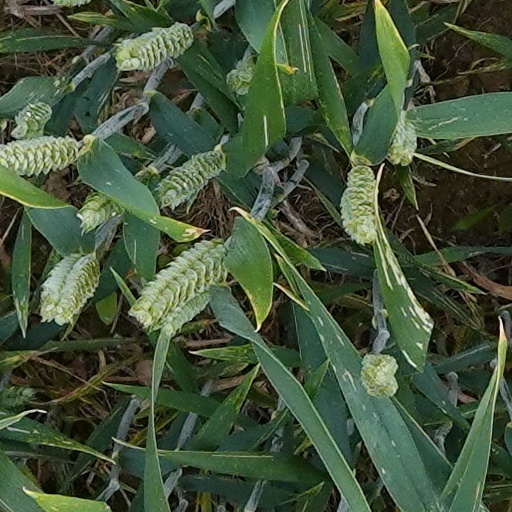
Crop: wheat